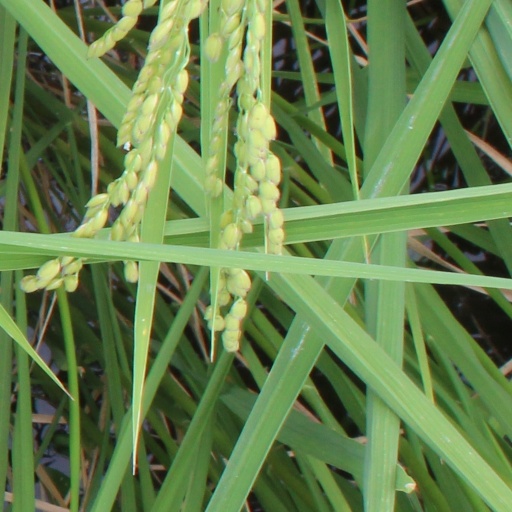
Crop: rice